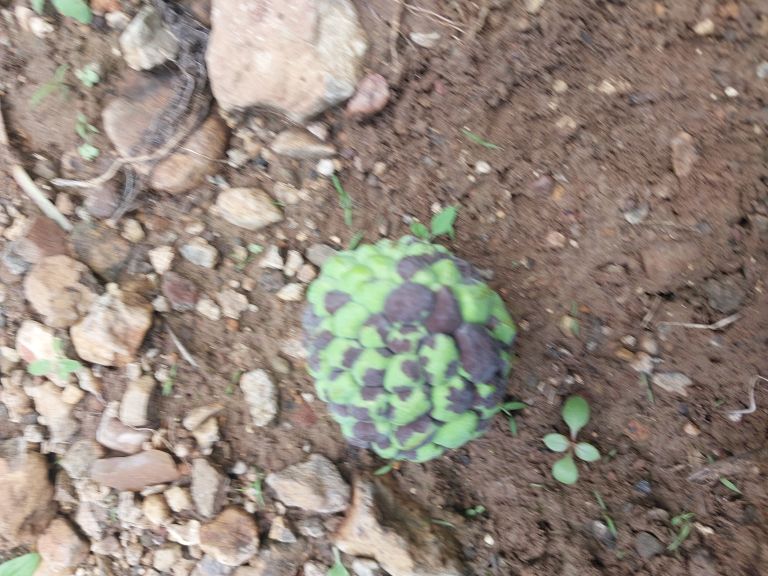
Disease label: Diplodia Rot